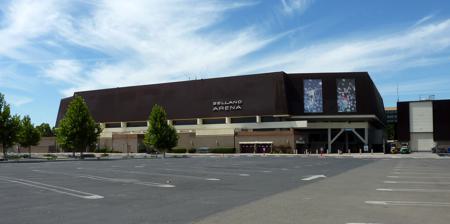
Building: Selland Arena
Country: United States of America
Year built: 1966
Multi-purpose arena in Fresno, California Selland Arena Location 700 M Street Fresno, California Coordinates 36°43′59″N 119°46′58″W / 36.733093°N 119.78271°W / 36.733093; -119.78271 Owner City of Fresno Operator ASM Global Capacity Concerts: 11,300 Basketball: 10,220 Ice Hockey: 7,600 Field size 220 by 100 ft (67 by 30 m) Surface Multi-surface Construction Broke ground 1965 Opened October 11, 1966 Renovated November 2006 Expanded 1984 Construction cost $ 10 million ($93.9 million in 2023 dollars ) Architect Robert W. Stevens & Associates Tenants Fresno State Bulldogs ( NCAA ) (1967–2003) Fresno Falcons ( CA-NV / PSHL / WCHL / ECHL ) (1968–2003, 2008) Fresno Flames ( WBL ) (1988) Fresno Frenzy ( AF2 ) (2002) Fresno Heatwave ( ABA ) (2003–2006) Central Valley Coyotes (AF2) (2004–2009) Fresno Monsters ( WSHL / NAHL / USPHL ) (2009–2013, 2018–present) Interior view of Selland Arena during the 2009 California Interscholastic Federation Central Section basketball tournament. Photo features the new scoreboard and new seats installed during renovation. Selland Arena is a multi-purpose arena built in 1966 that makes up part of a four-venue complex of the Fresno Convention and Entertainment Center in Fresno, California . It is named after former Fresno mayor Arthur L. Selland and has had over 10 million people walk through its doors in its over 50-year history. The arena originally had a 6,582 seating capacity , but a US$10 million expansion project in 1981 increased the seating to its current capacity of 10,132. Before the 1997-1998 Fresno State basketball season, capacity was increased to 10,220. The Selland Arena underwent an additional $15 million renovation in November 2006, that included the installation of new seats, a new video replay scoreboard, message boards and a new ice-cooling system for hockey games. Currently, the arena is operated by ASM Global under contract from the City of Fresno. Tenants The arena is home to the Fresno Monsters junior ice hockey team of the United States Premier Hockey League .  On January 27, 2010, the Monsters hockey team agreed to a contract extension to play at the arena through the 2012–13 hockey season. The arena hosted a combined 32 home games between the organization's North American Hockey League (NAHL) and Western States Hockey League (WSHL) teams during the 2012–13 hockey season. After the 2012–13 season, the NAHL Monsters' franchise was relocated to Wenatchee, Washington , to take the place of the original Wenatchee Wild and the Tier III WSHL Monsters began playing at the lower capacity Gateway Ice Center . The WSHL Monsters returned to Selland in 2018 for 21 of their 23 home games in the 2018–19 season and then full-time in the 2019–20 season. The Monsters left the WSHL and joined the USPHL after the 2019–20 season. Notable events Selland Arena has hosted concerts, conventions, ice shows, youth sports, professional sports, motocross, rodeo, religious events, graduations, and community events. Notable events that have taken place at the arena include: the tour opening July 19, 1974 Grateful Dead show, WWF Royal Rumble 1996 , Fully Loaded 1998 , concerts by many major rock and popular music groups and talents, including Kiss, Deep Purple , Yes , Elvis Presley , Elton John , Metallica , Lynyrd Skynyrd , Aerosmith , Tina Turner , ABBA , David Bowie , Los Bukis , Sammy Hagar , and Garth Brooks . Van Halen performed at Selland during its For Unlawful Carnal Knowledge Tour on May 14–15, 1992, and the shows were recorded and later released as a live album, entitled Live: Right Here, Right Now . It also has hosted the California Interscholastic Federation Central Section Basketball Finals since 2004. California Future Farmers of America Association hosted its annual State Conference. The last conference was hosted in April 2017. The leadership conference was moved to Anaheim Convention Center for the years 2018 and 2019, and to Sacramento for the years 2020 and 2021, as Selland Arena was too small for it to keep hosting the annual conference. See also Fresno Convention Center William Saroyan Theatre Valdez Hall References